Albín Brunovský

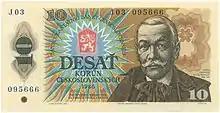
Design of 1980's emission of Czechoslovak banknotes

Albín Brunovský was born in Zohor, Czechoslovakia on Christmas Day, 25 December 1935. Brunovský started his early career in art by working on stage set and poster design. He studied at the Academy of Fine Arts in Bratislava under Prof. Vincent Hložník from 1955 to 1961.